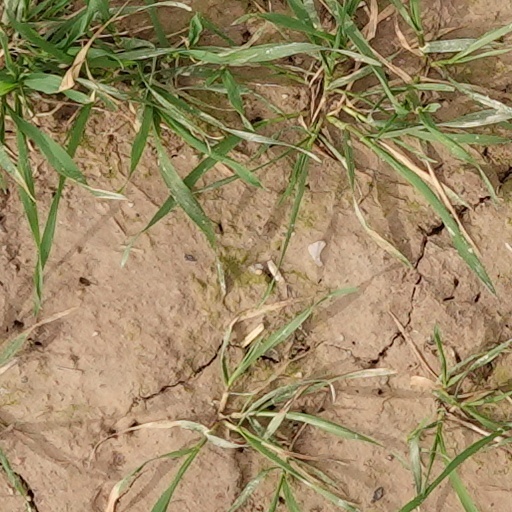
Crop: wheat